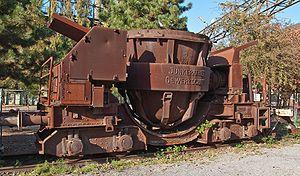
Un wagon est, dans le monde des chemins de fer, un véhicule destiné au transport des animaux ou des marchandises, incapable de se mouvoir par lui-même.
Le wagon-poche est un type de wagon ferroviaire destiné au transport des métaux ou du laitier en fusion.